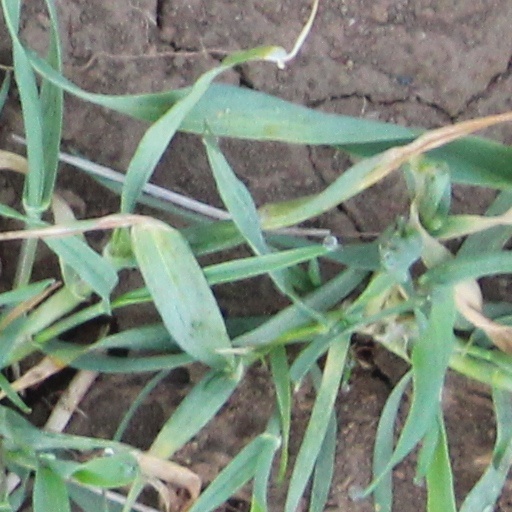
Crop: wheat